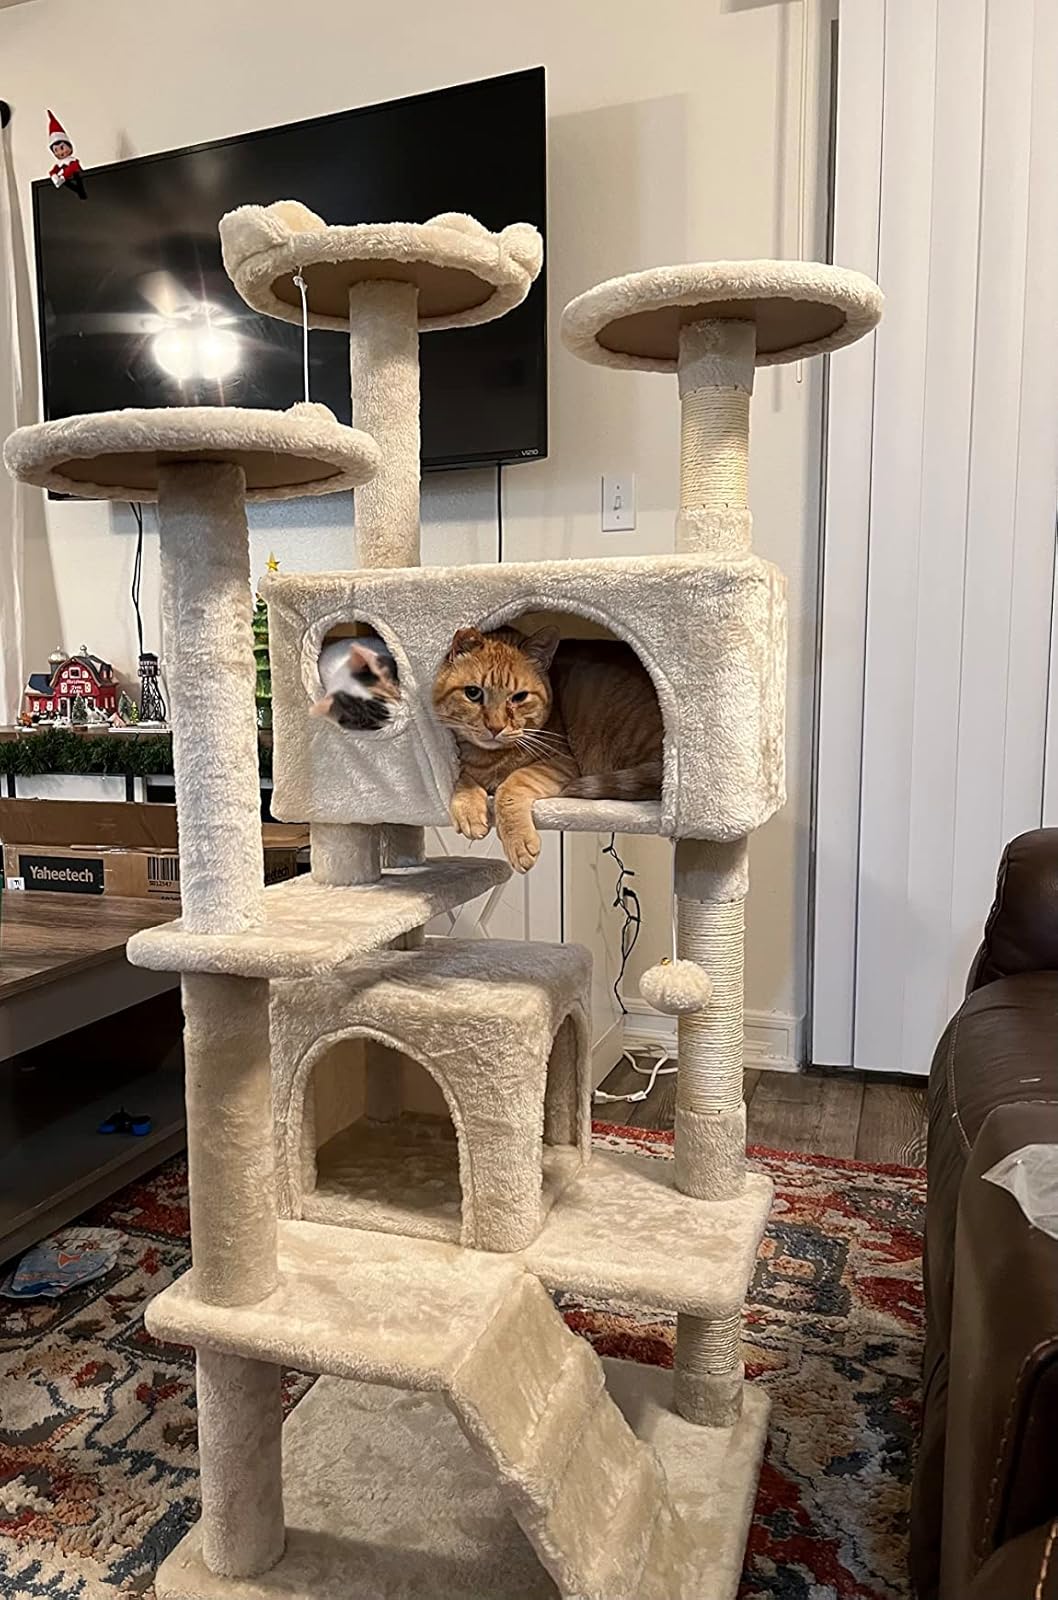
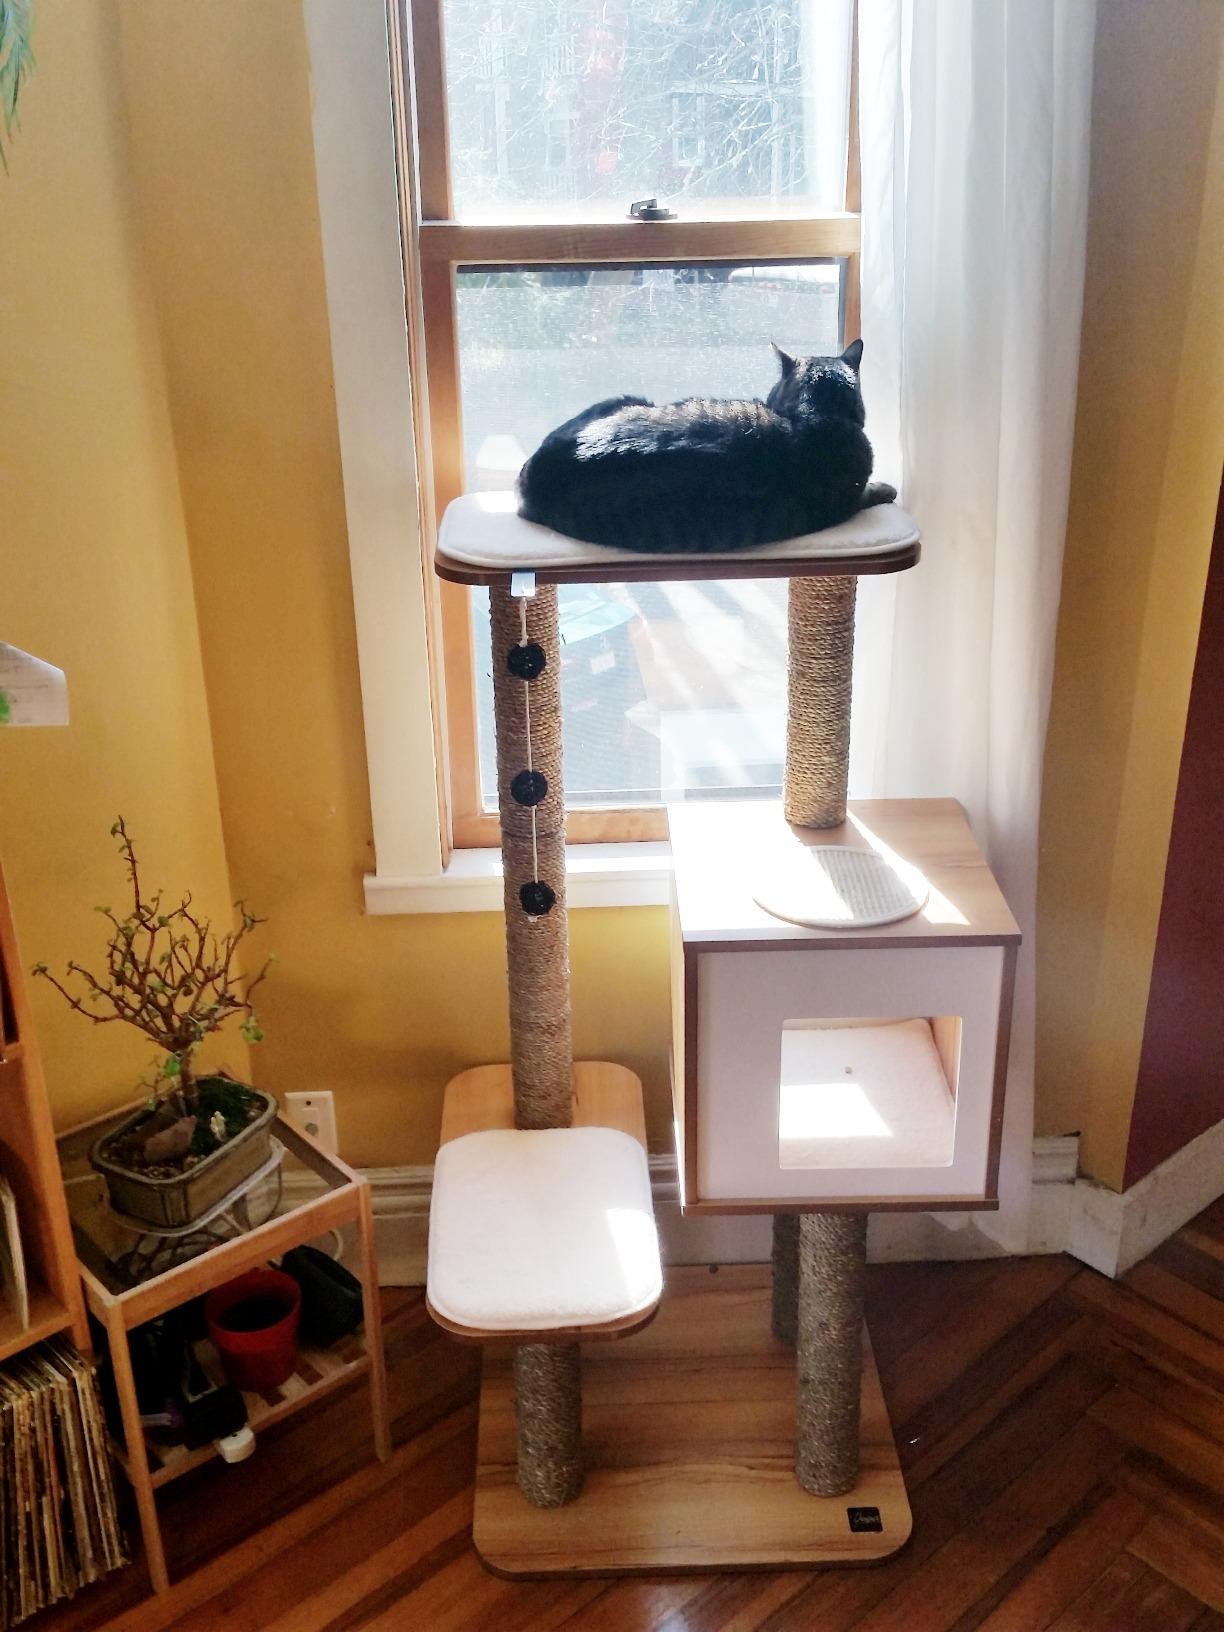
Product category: items_cat tree
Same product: no